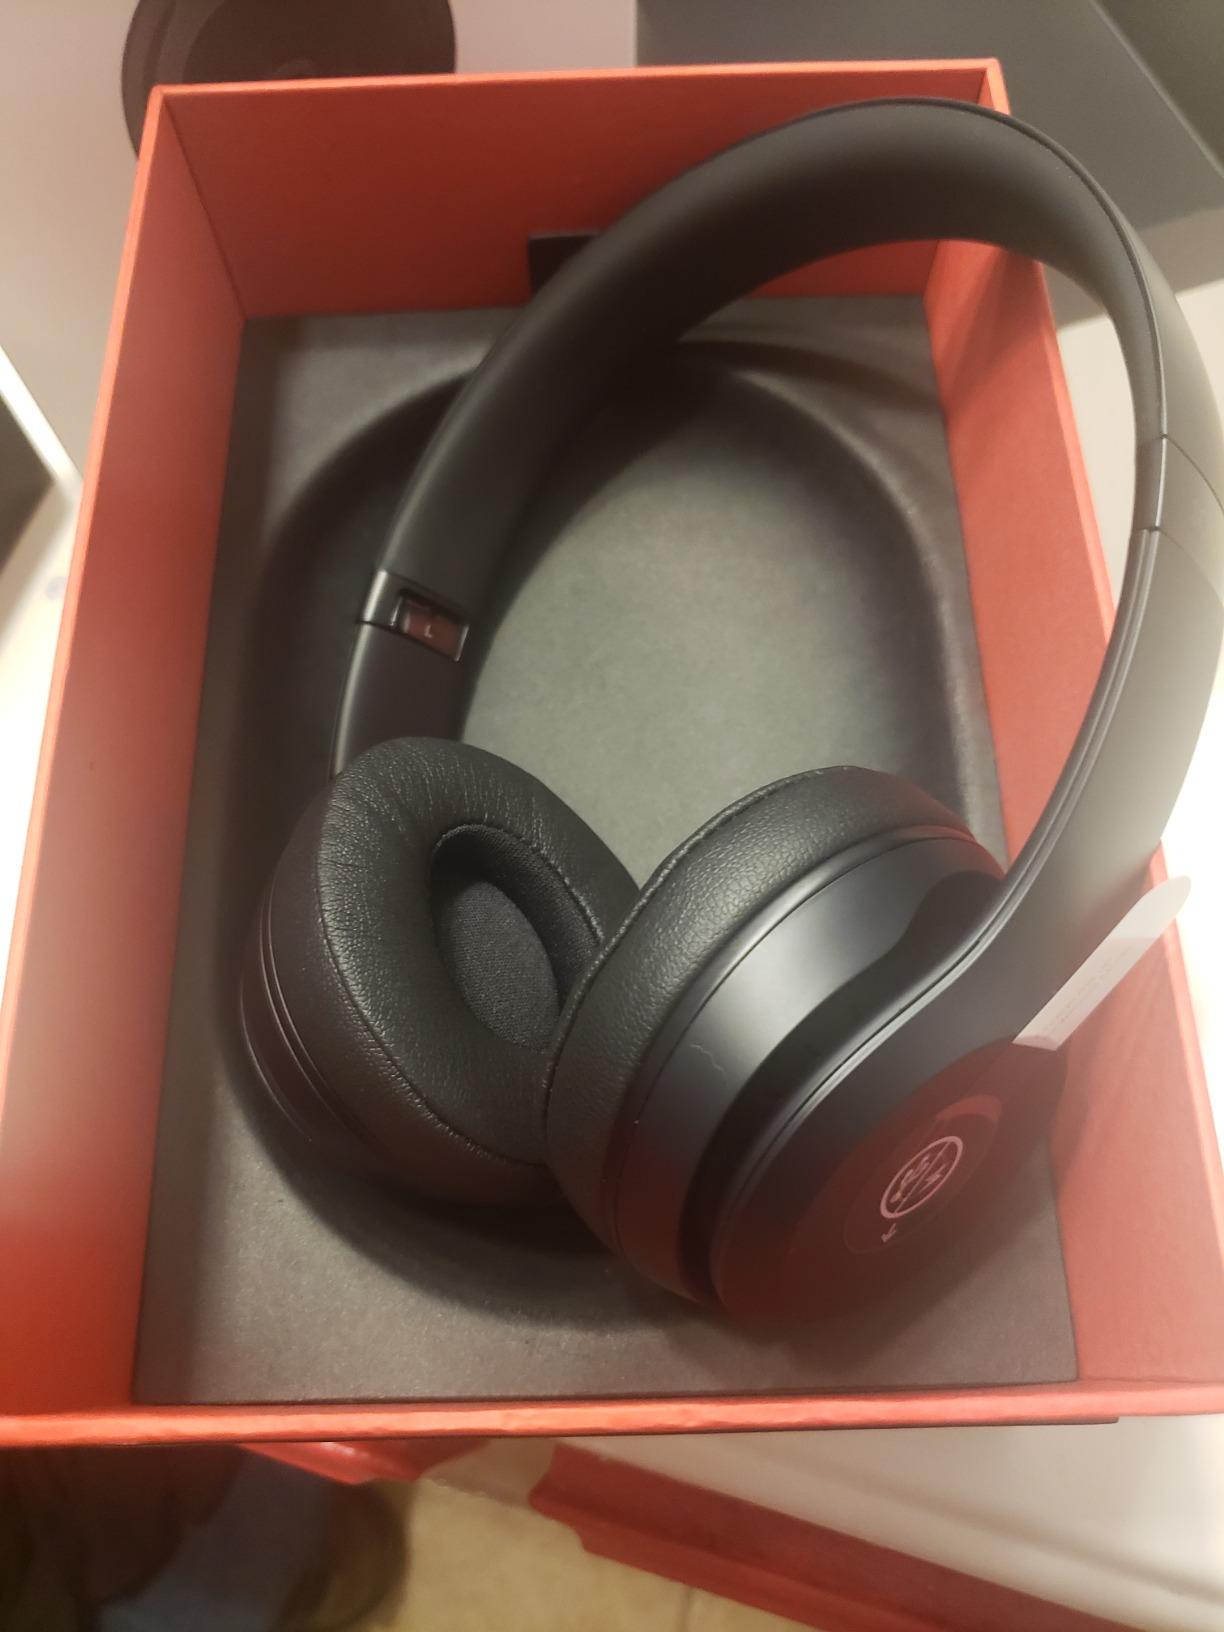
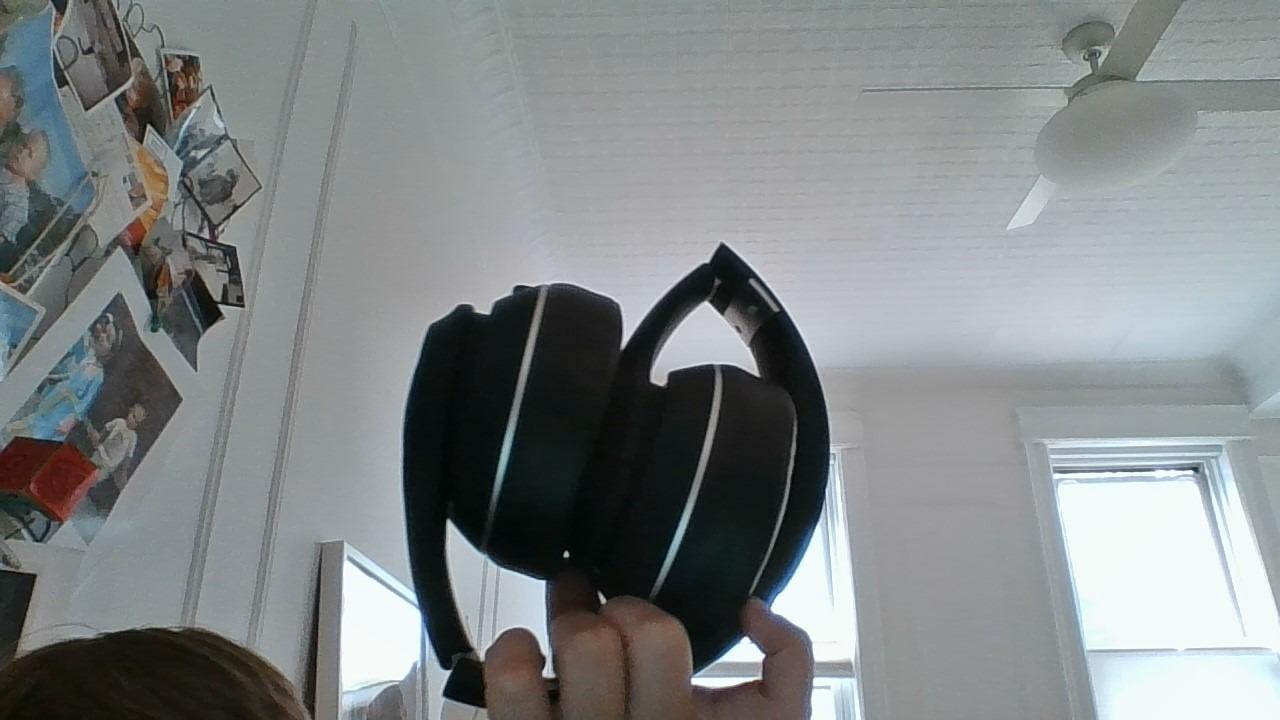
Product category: headphones
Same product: no